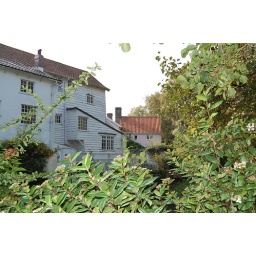
The poet Anthony Thwaite lives in the pink house at the back. (And Philip Larkin stayed with him.)